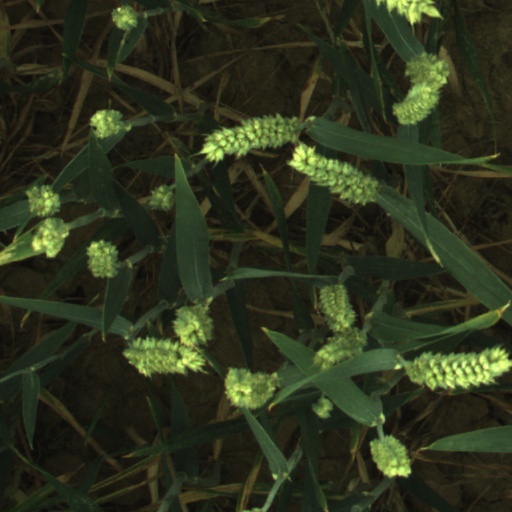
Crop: wheat